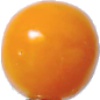
Label: physalis